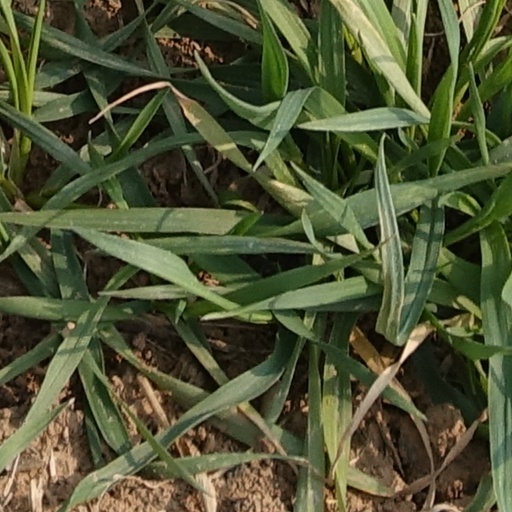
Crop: wheat